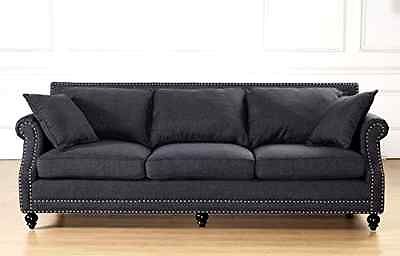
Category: sofa